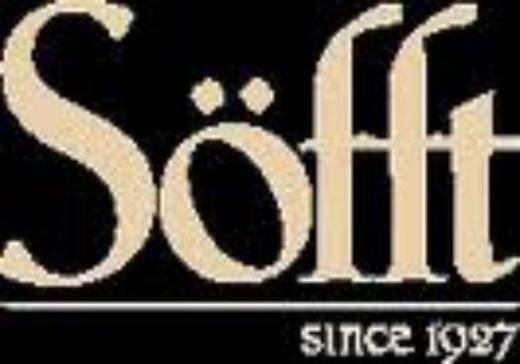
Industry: Clothes